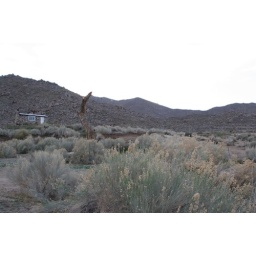
A dead cottonwood tree at the base of the Geologist's Cabin, at Anvil Springs in Death Valley National Park.